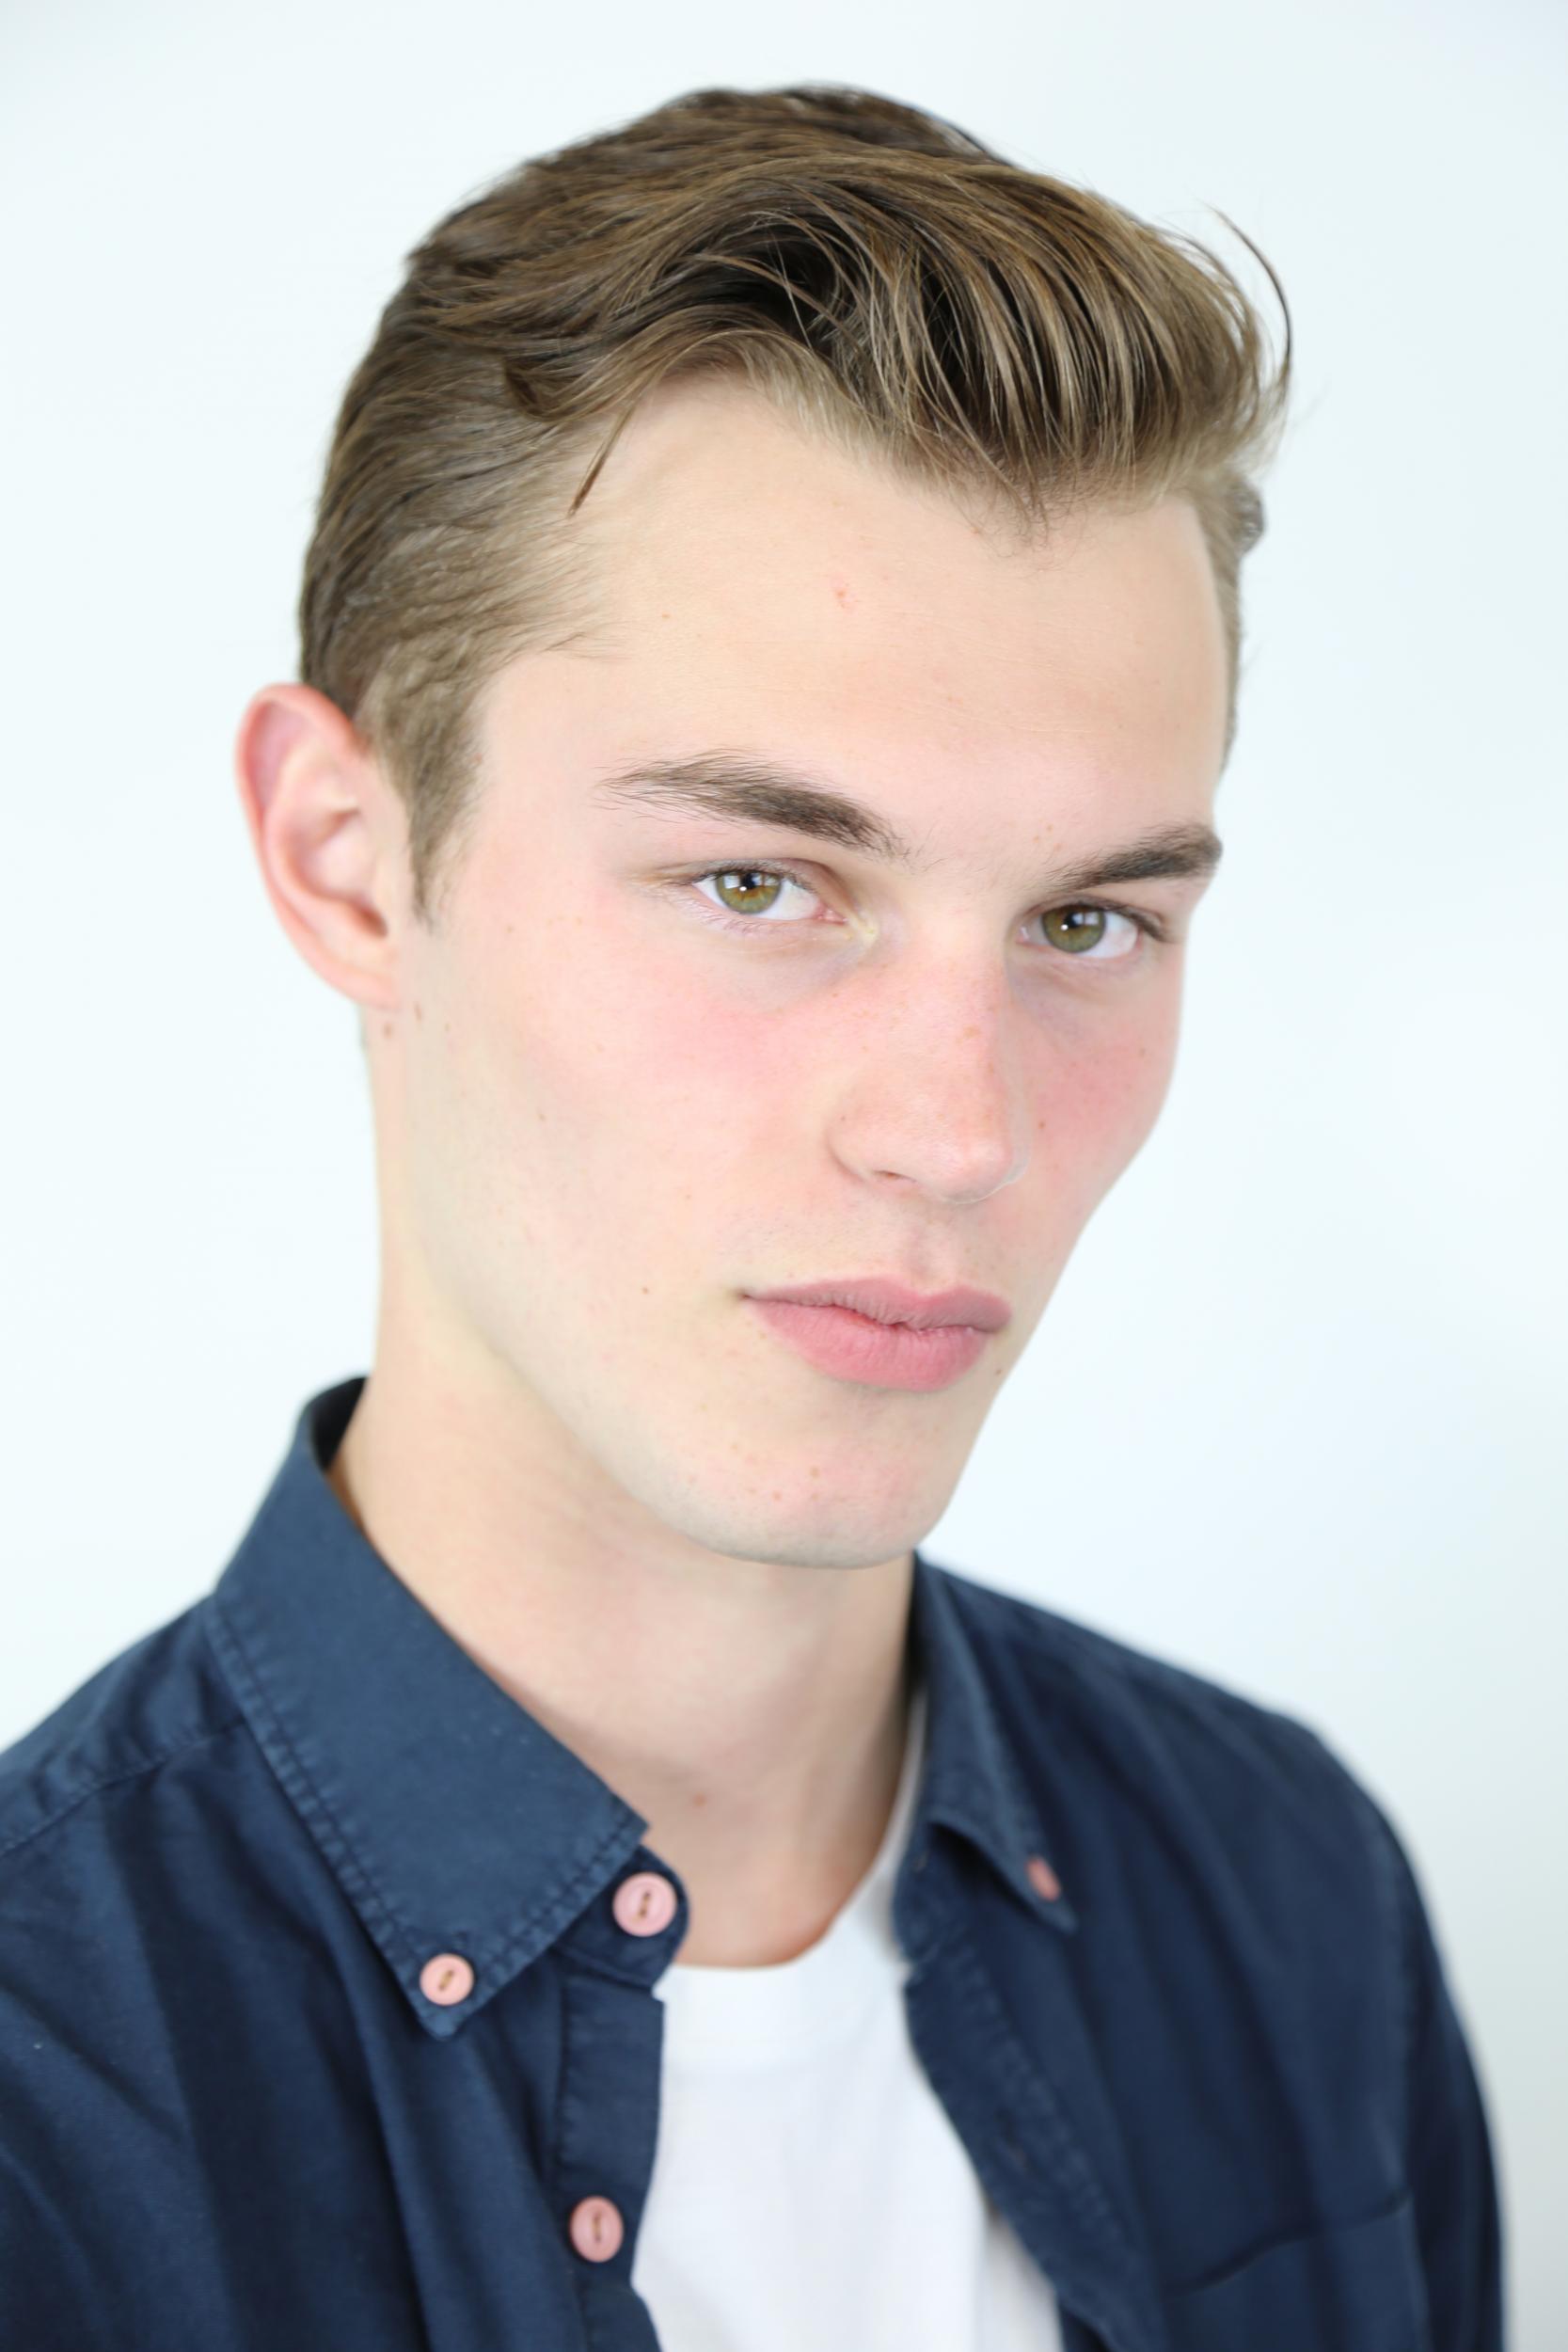
Gender: men